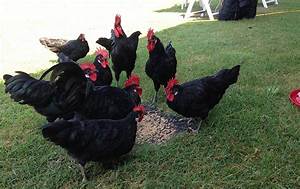
Label: chicken